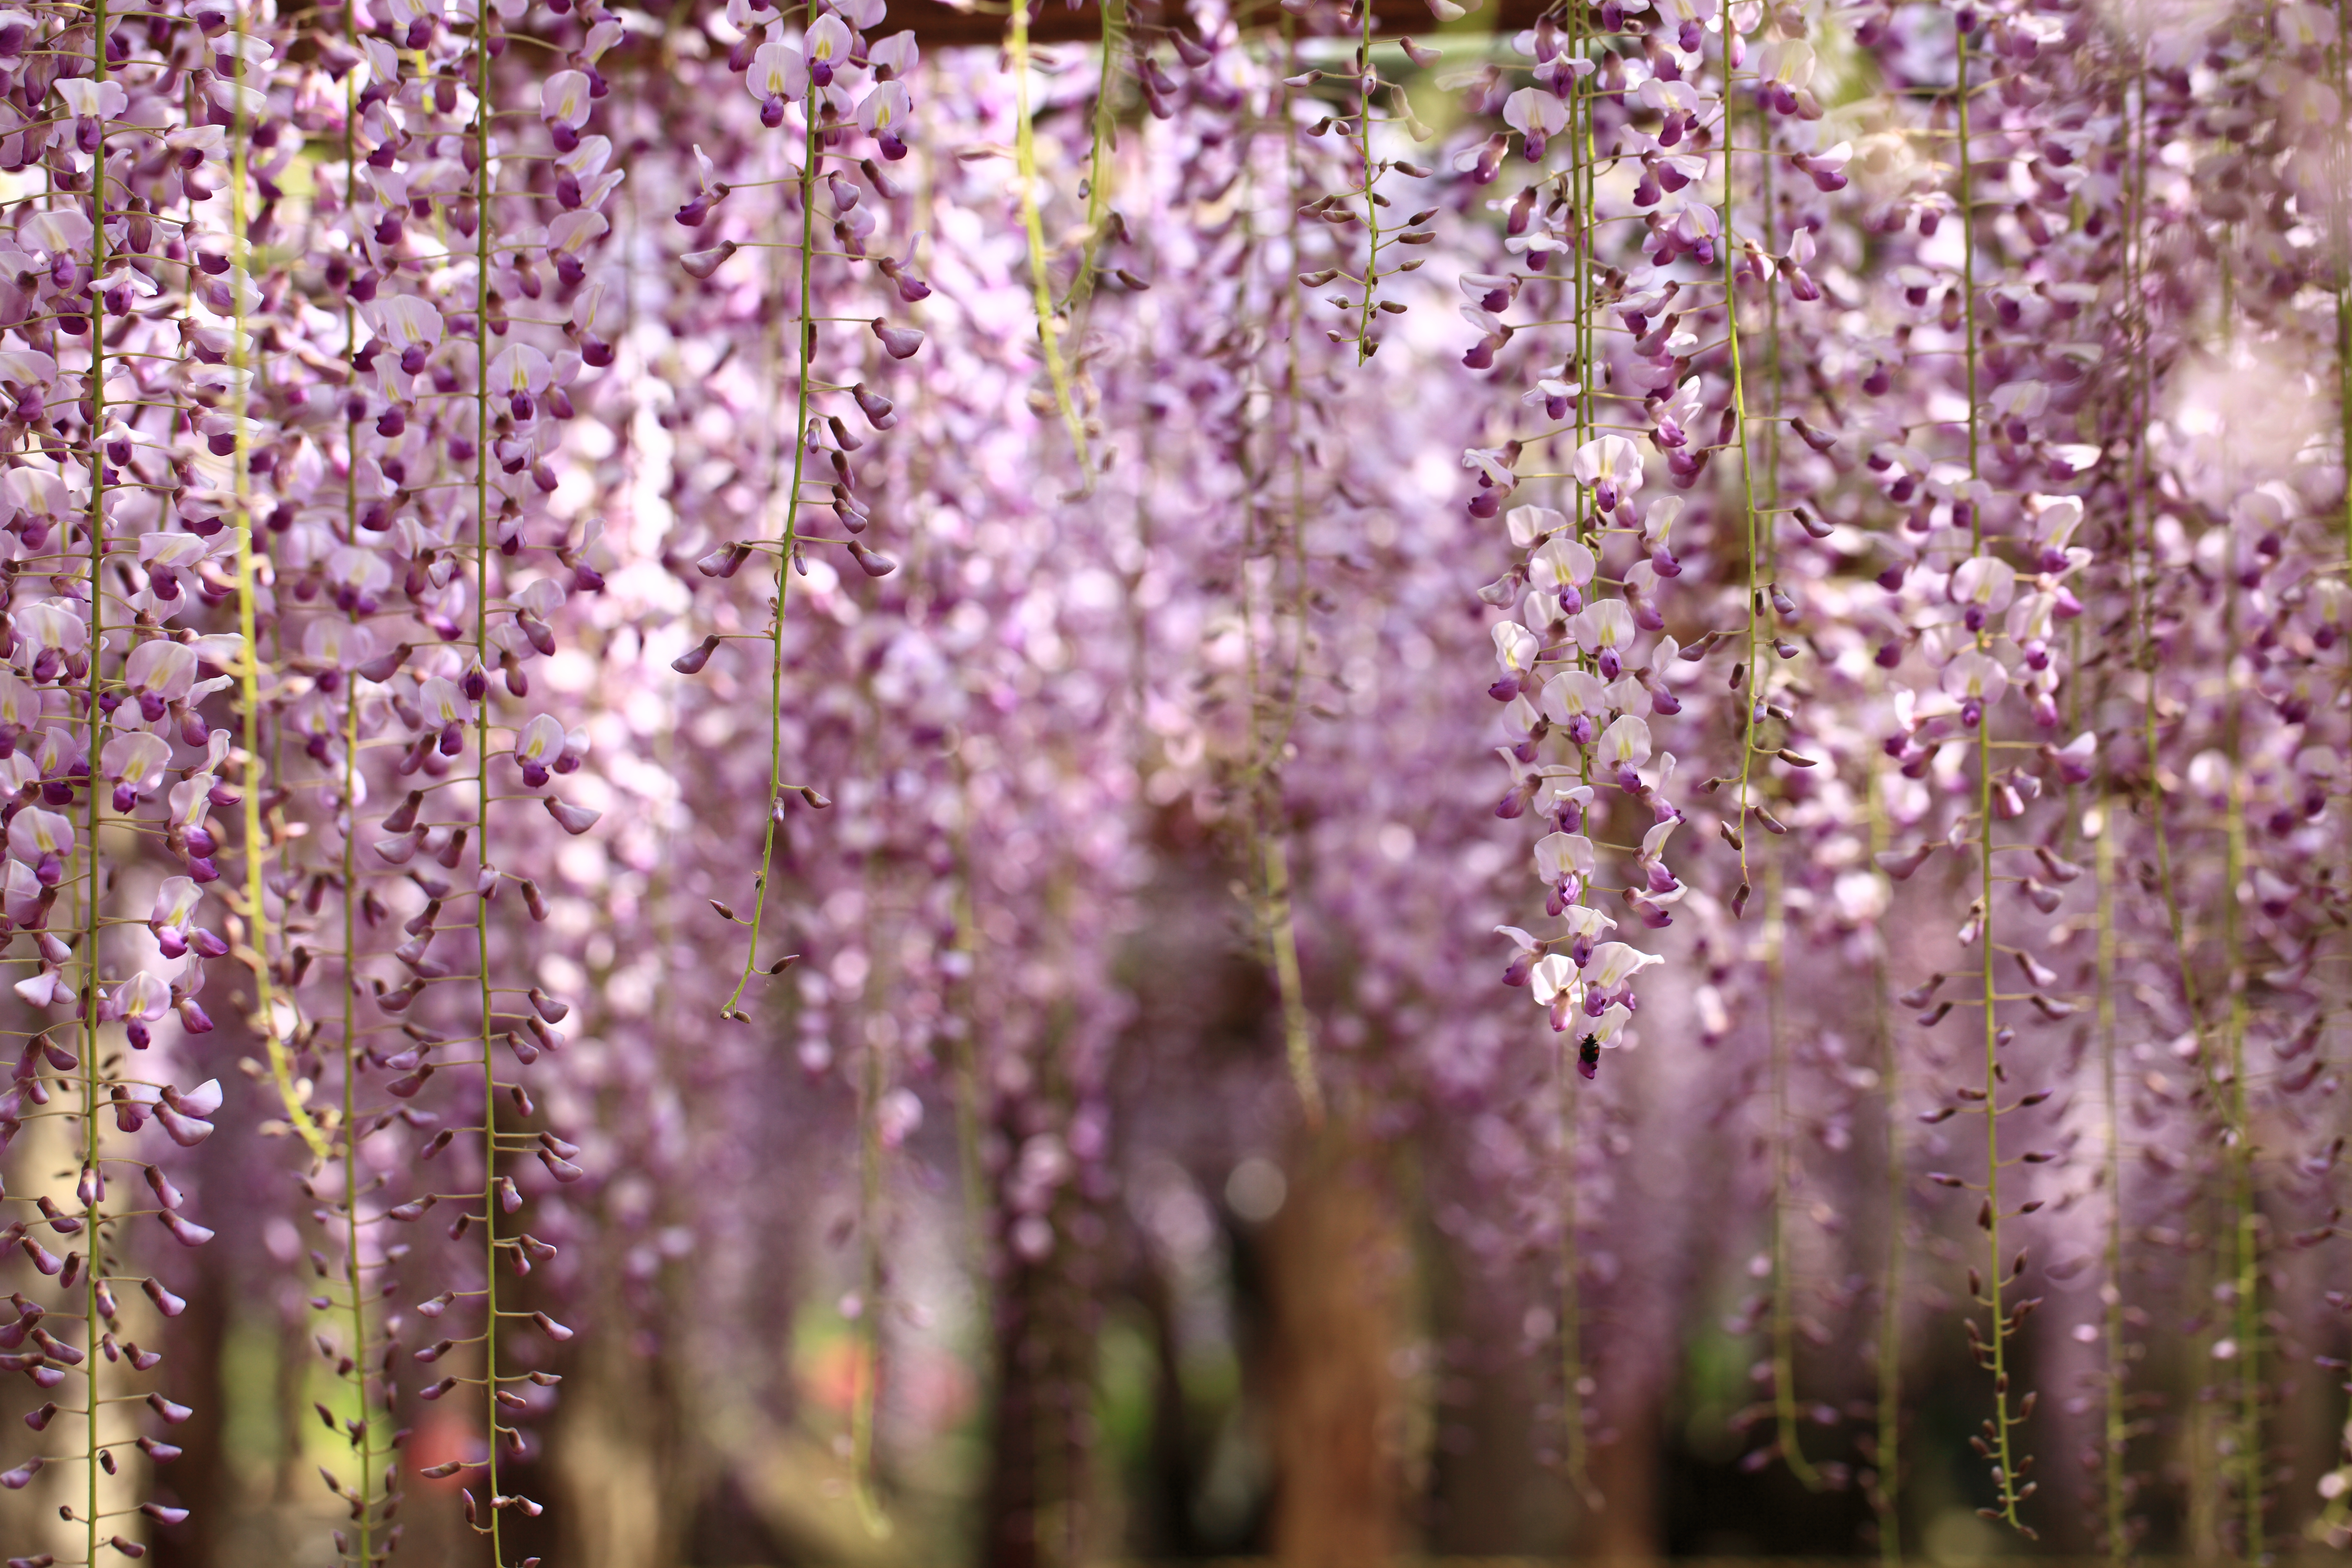
blossom, plant, flower, high, botany, flora, lavender, cool image, 5d, hires, markii, wisteria, hi, res, resolution, saitama, ushijima, kasukabe, floribunda, japanesewisteria, macro photography, flowering plant, land plant, english lavender